Ali Abdullah Saleh

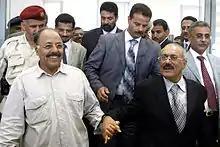
Ali Abdullah Saleh and his brother in 2011

On 7 July 2011, Saleh appeared for his first live television appearance since his injury. He appeared badly burned and his arms were both bandaged. In his speech, he welcomed power-sharing but stressed it should be "within the framework of the constitution and in the framework of the law". On 19 September 2011, he was pictured without bandages, meeting King Abdullah.